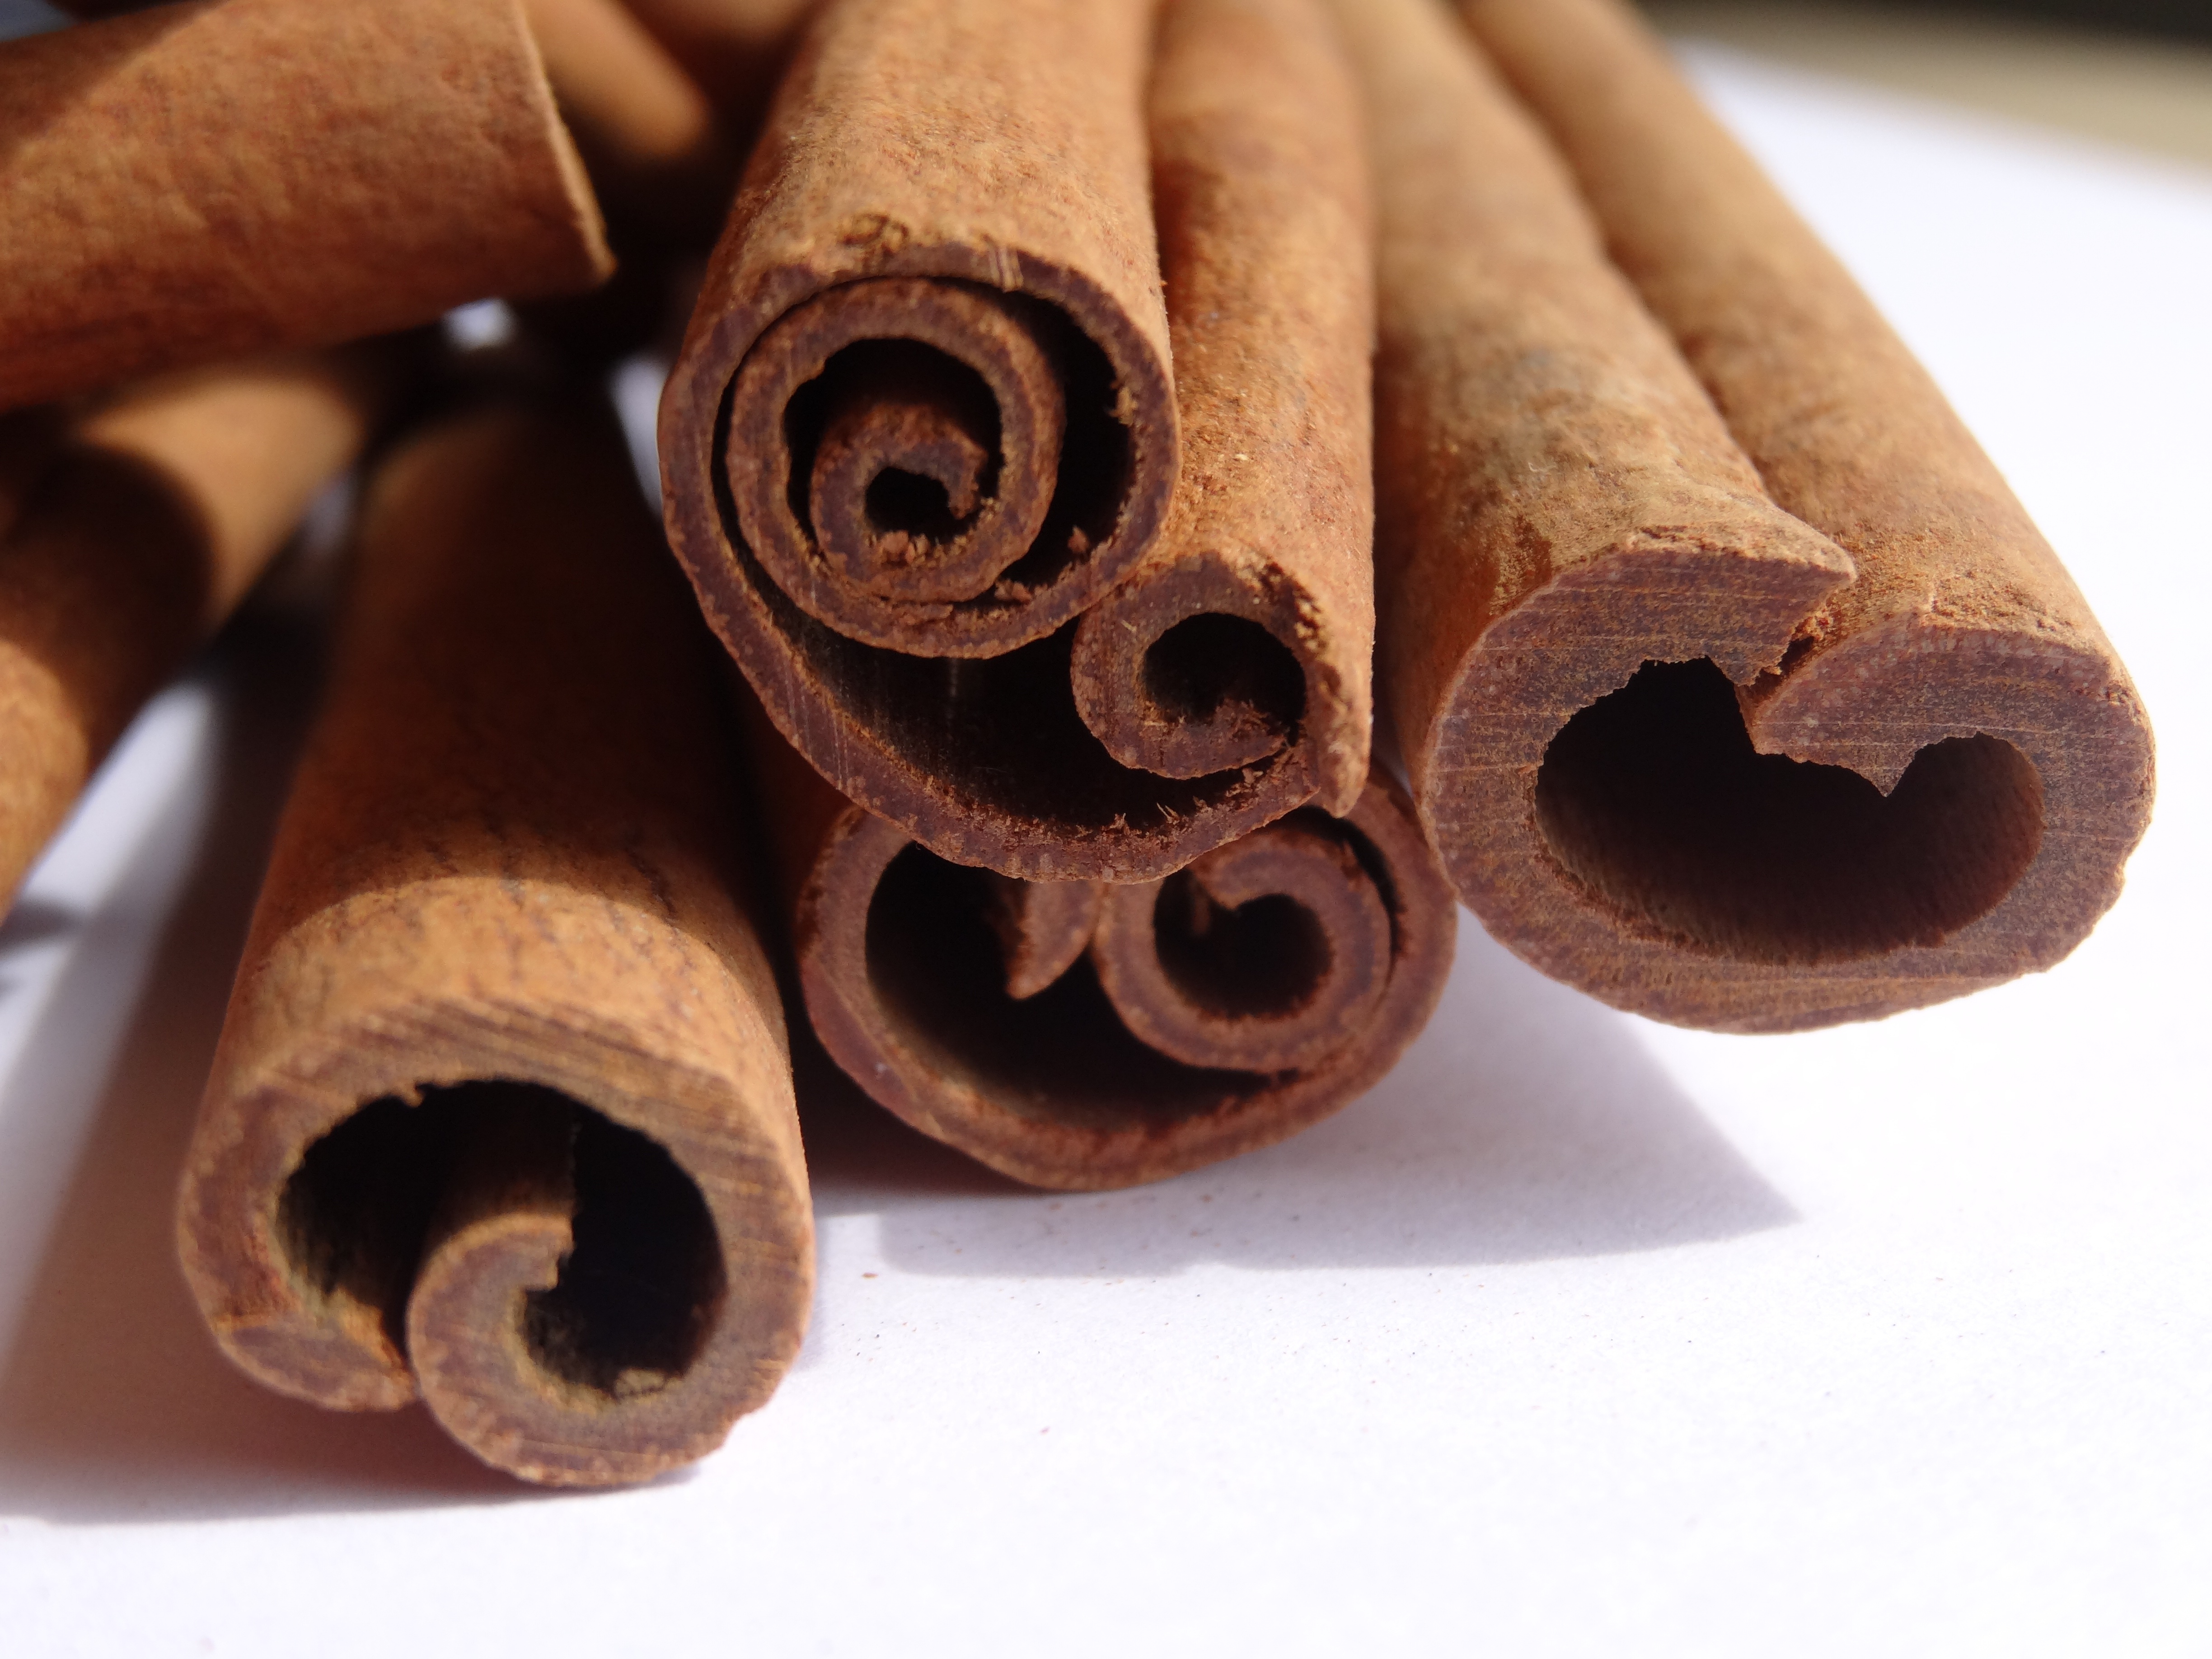
wood, bark, food, produce, cinnamon, spices, flavor